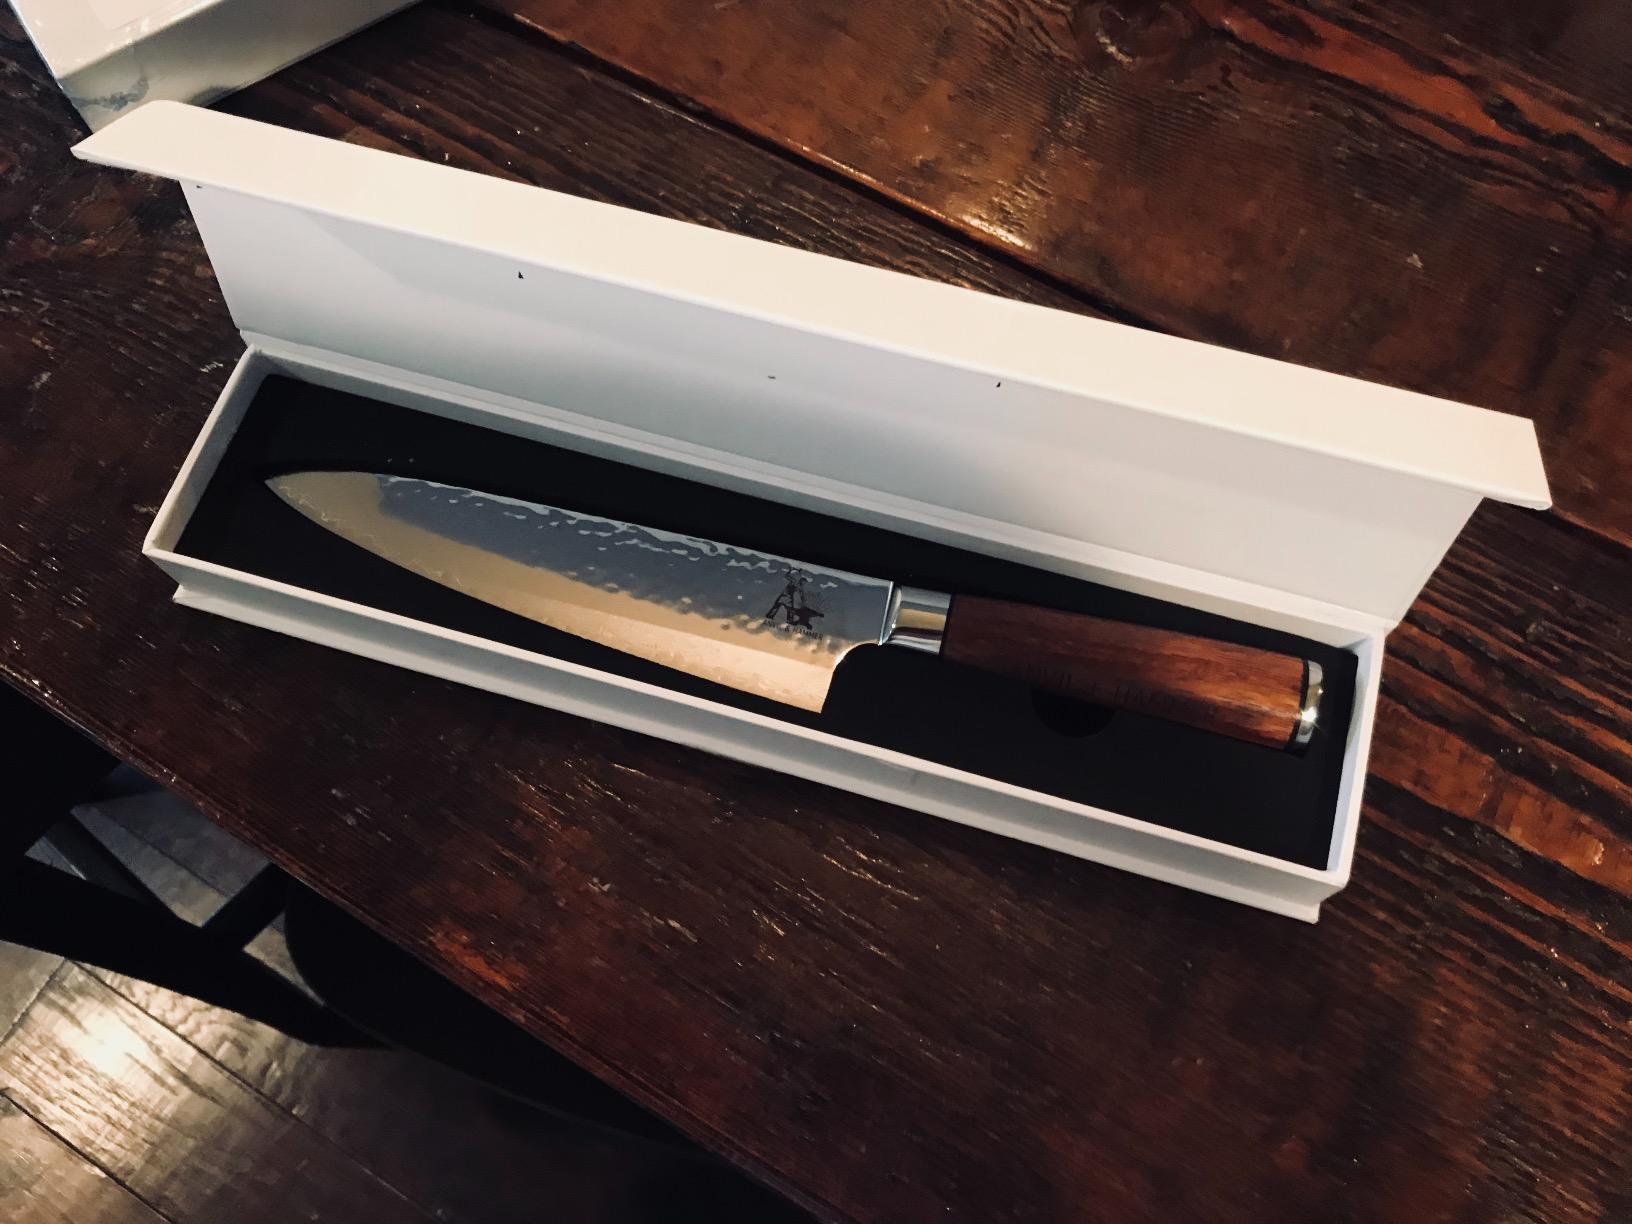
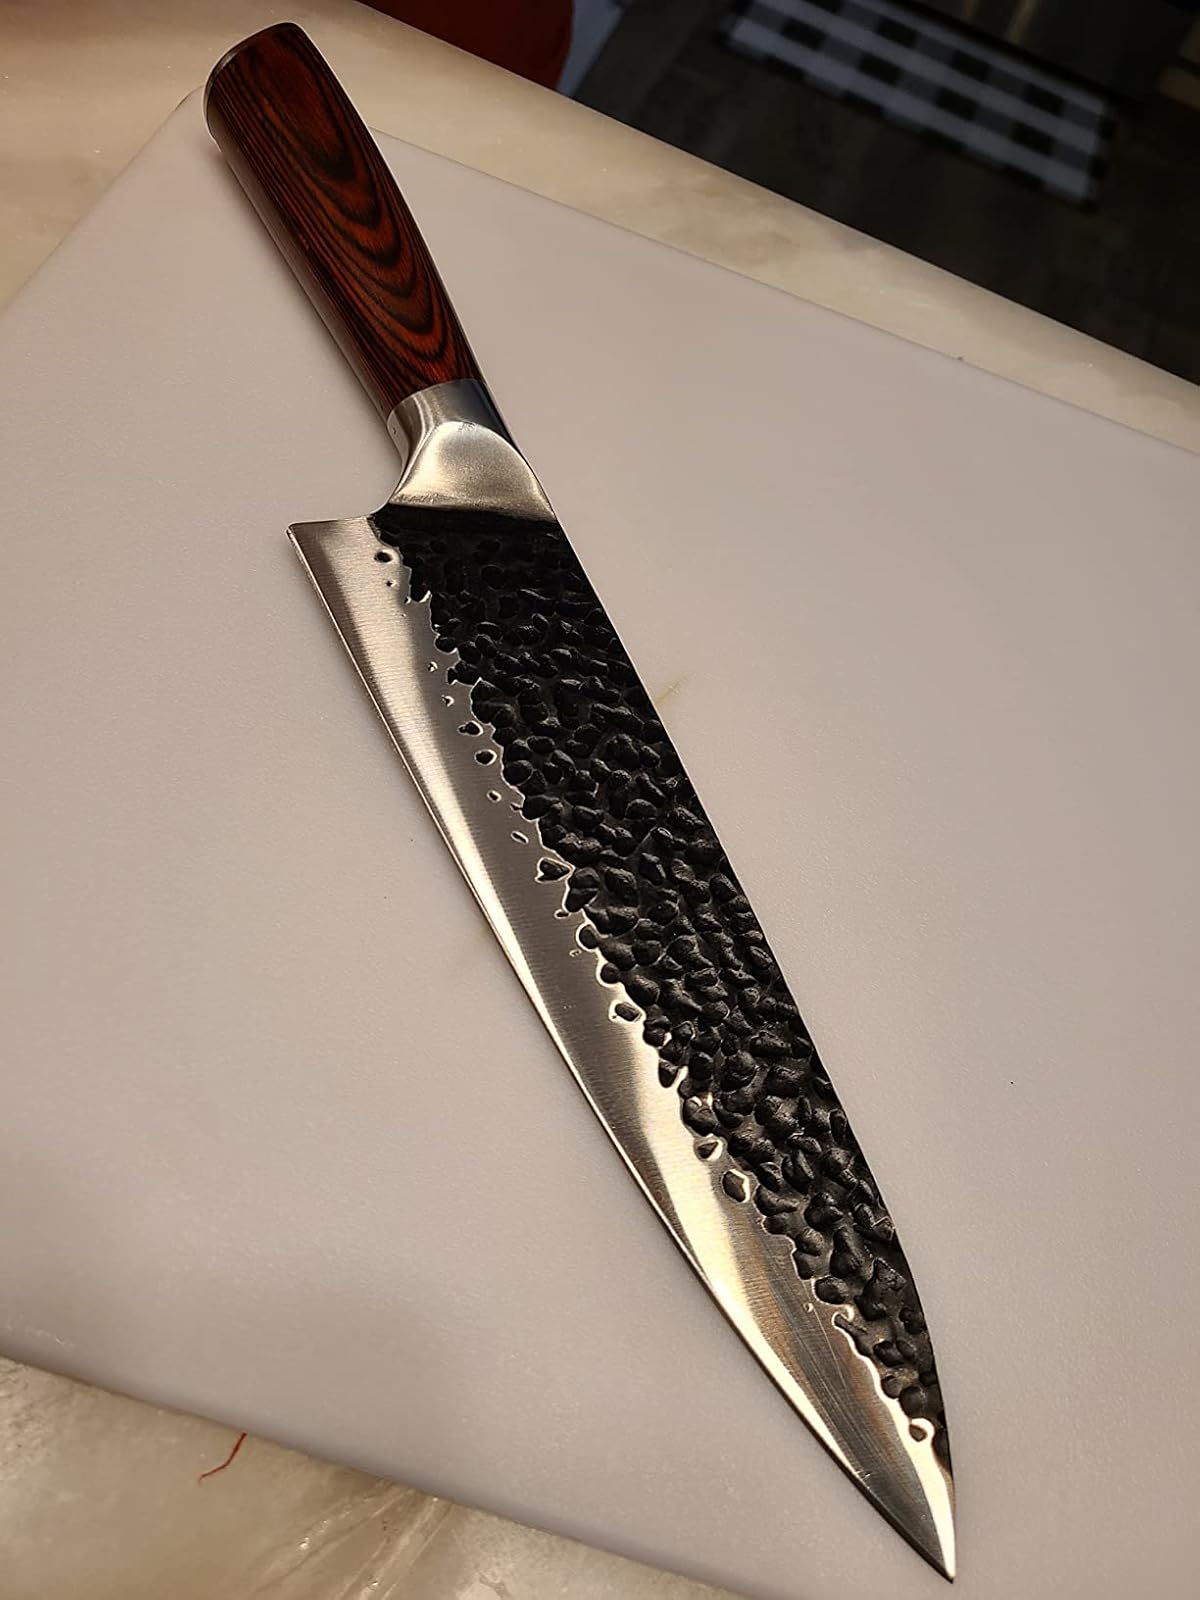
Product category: items_knife
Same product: no